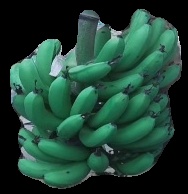
Variety: pachbale
Grade: grade3